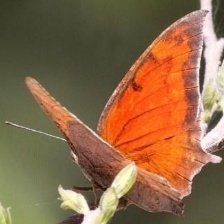
Species: TROPICAL LEAFWING